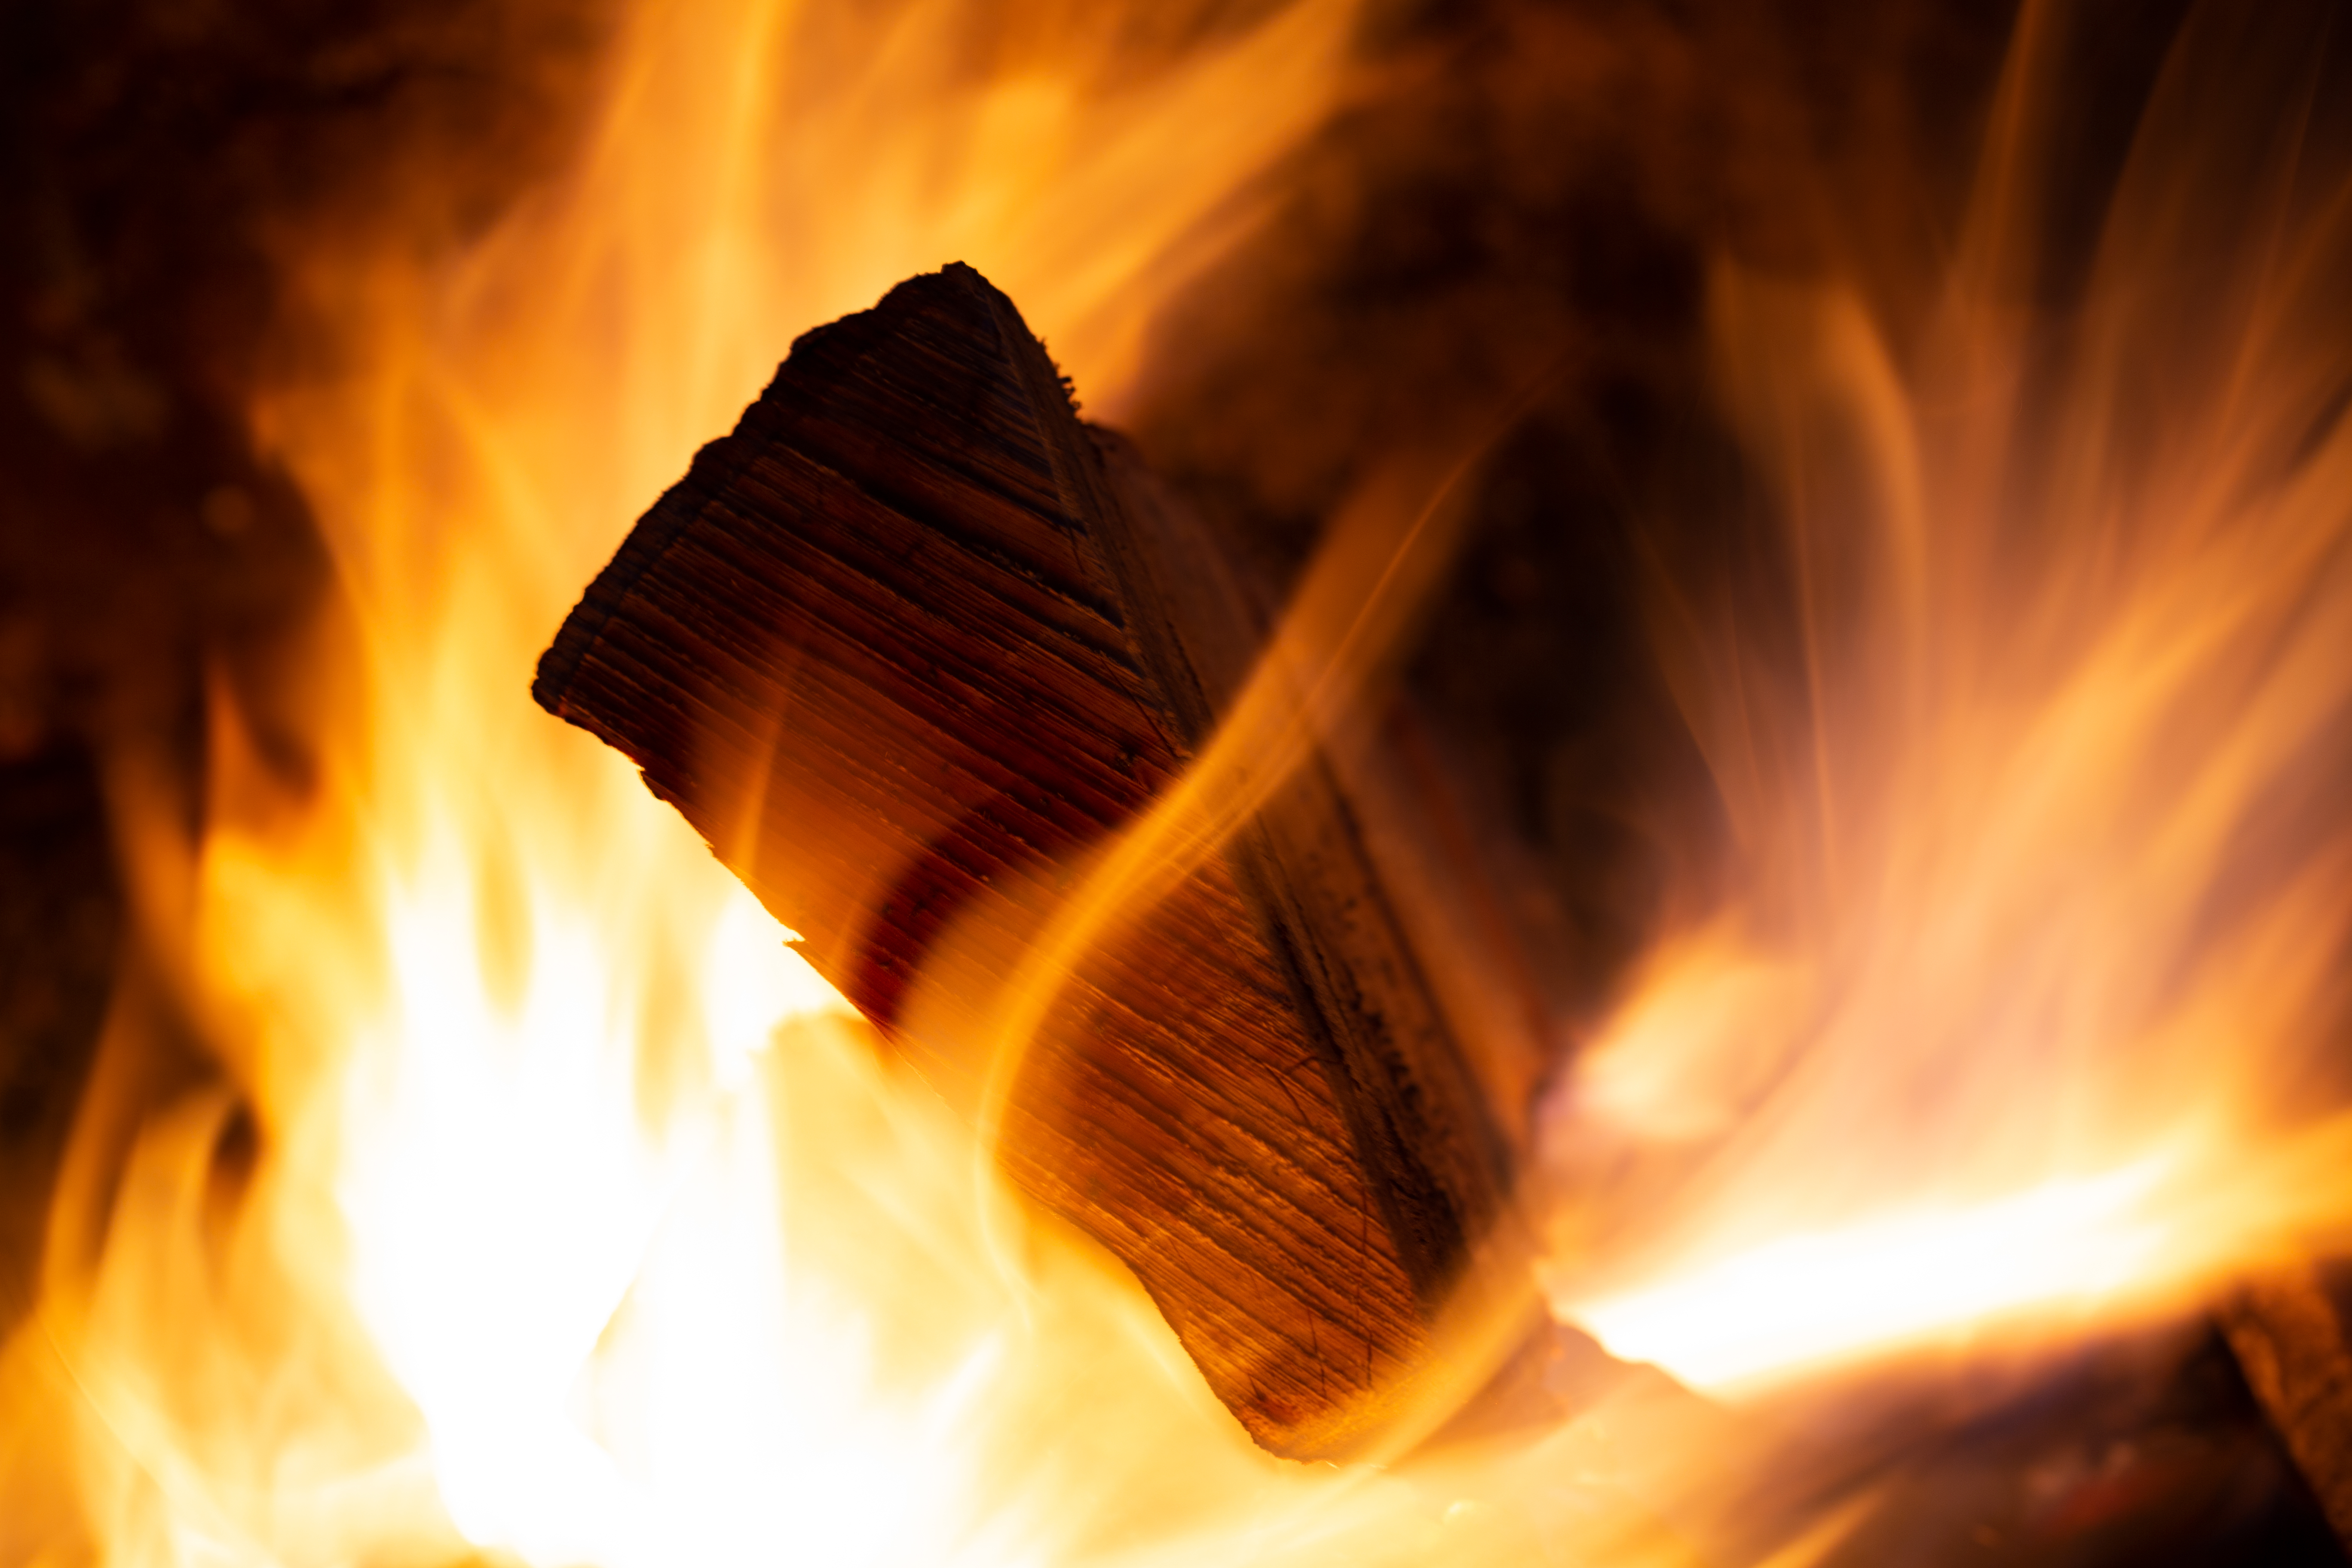
bonfire, flame, fire, orange, wood, heat, gas, geological phenomenon, campfire, fireplace, event, darkness, rock, night, art, landscape, sky, natural material